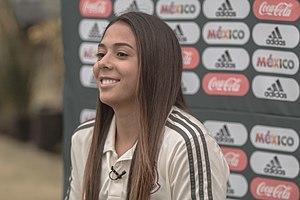
María Sánchez, née le 20 février 1996 à Nampa, est une footballeuse internationale mexicaine évoluant au poste de milieu de terrain.